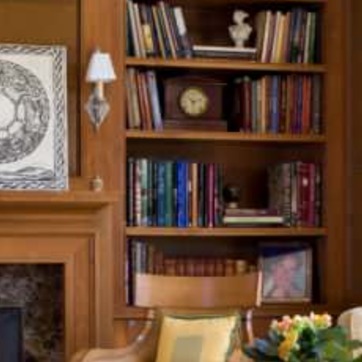
Material: paper